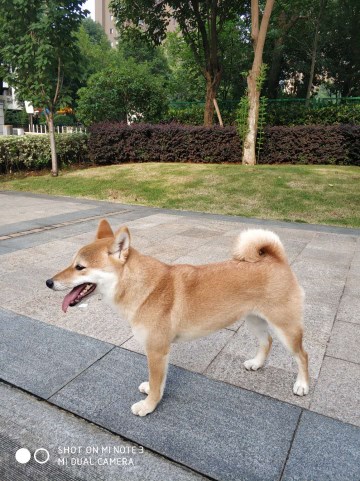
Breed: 1043-n000001-Shiba_Dog